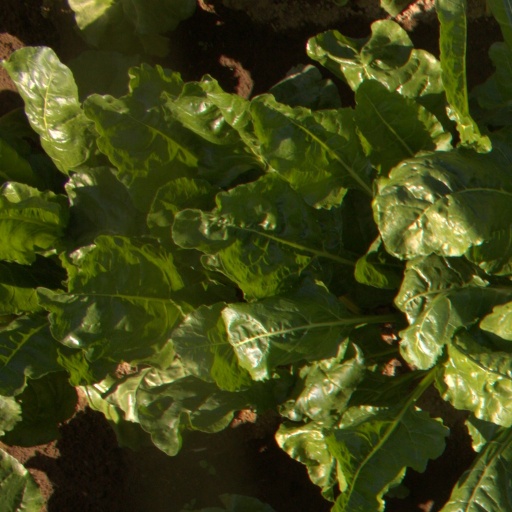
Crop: sugar beet